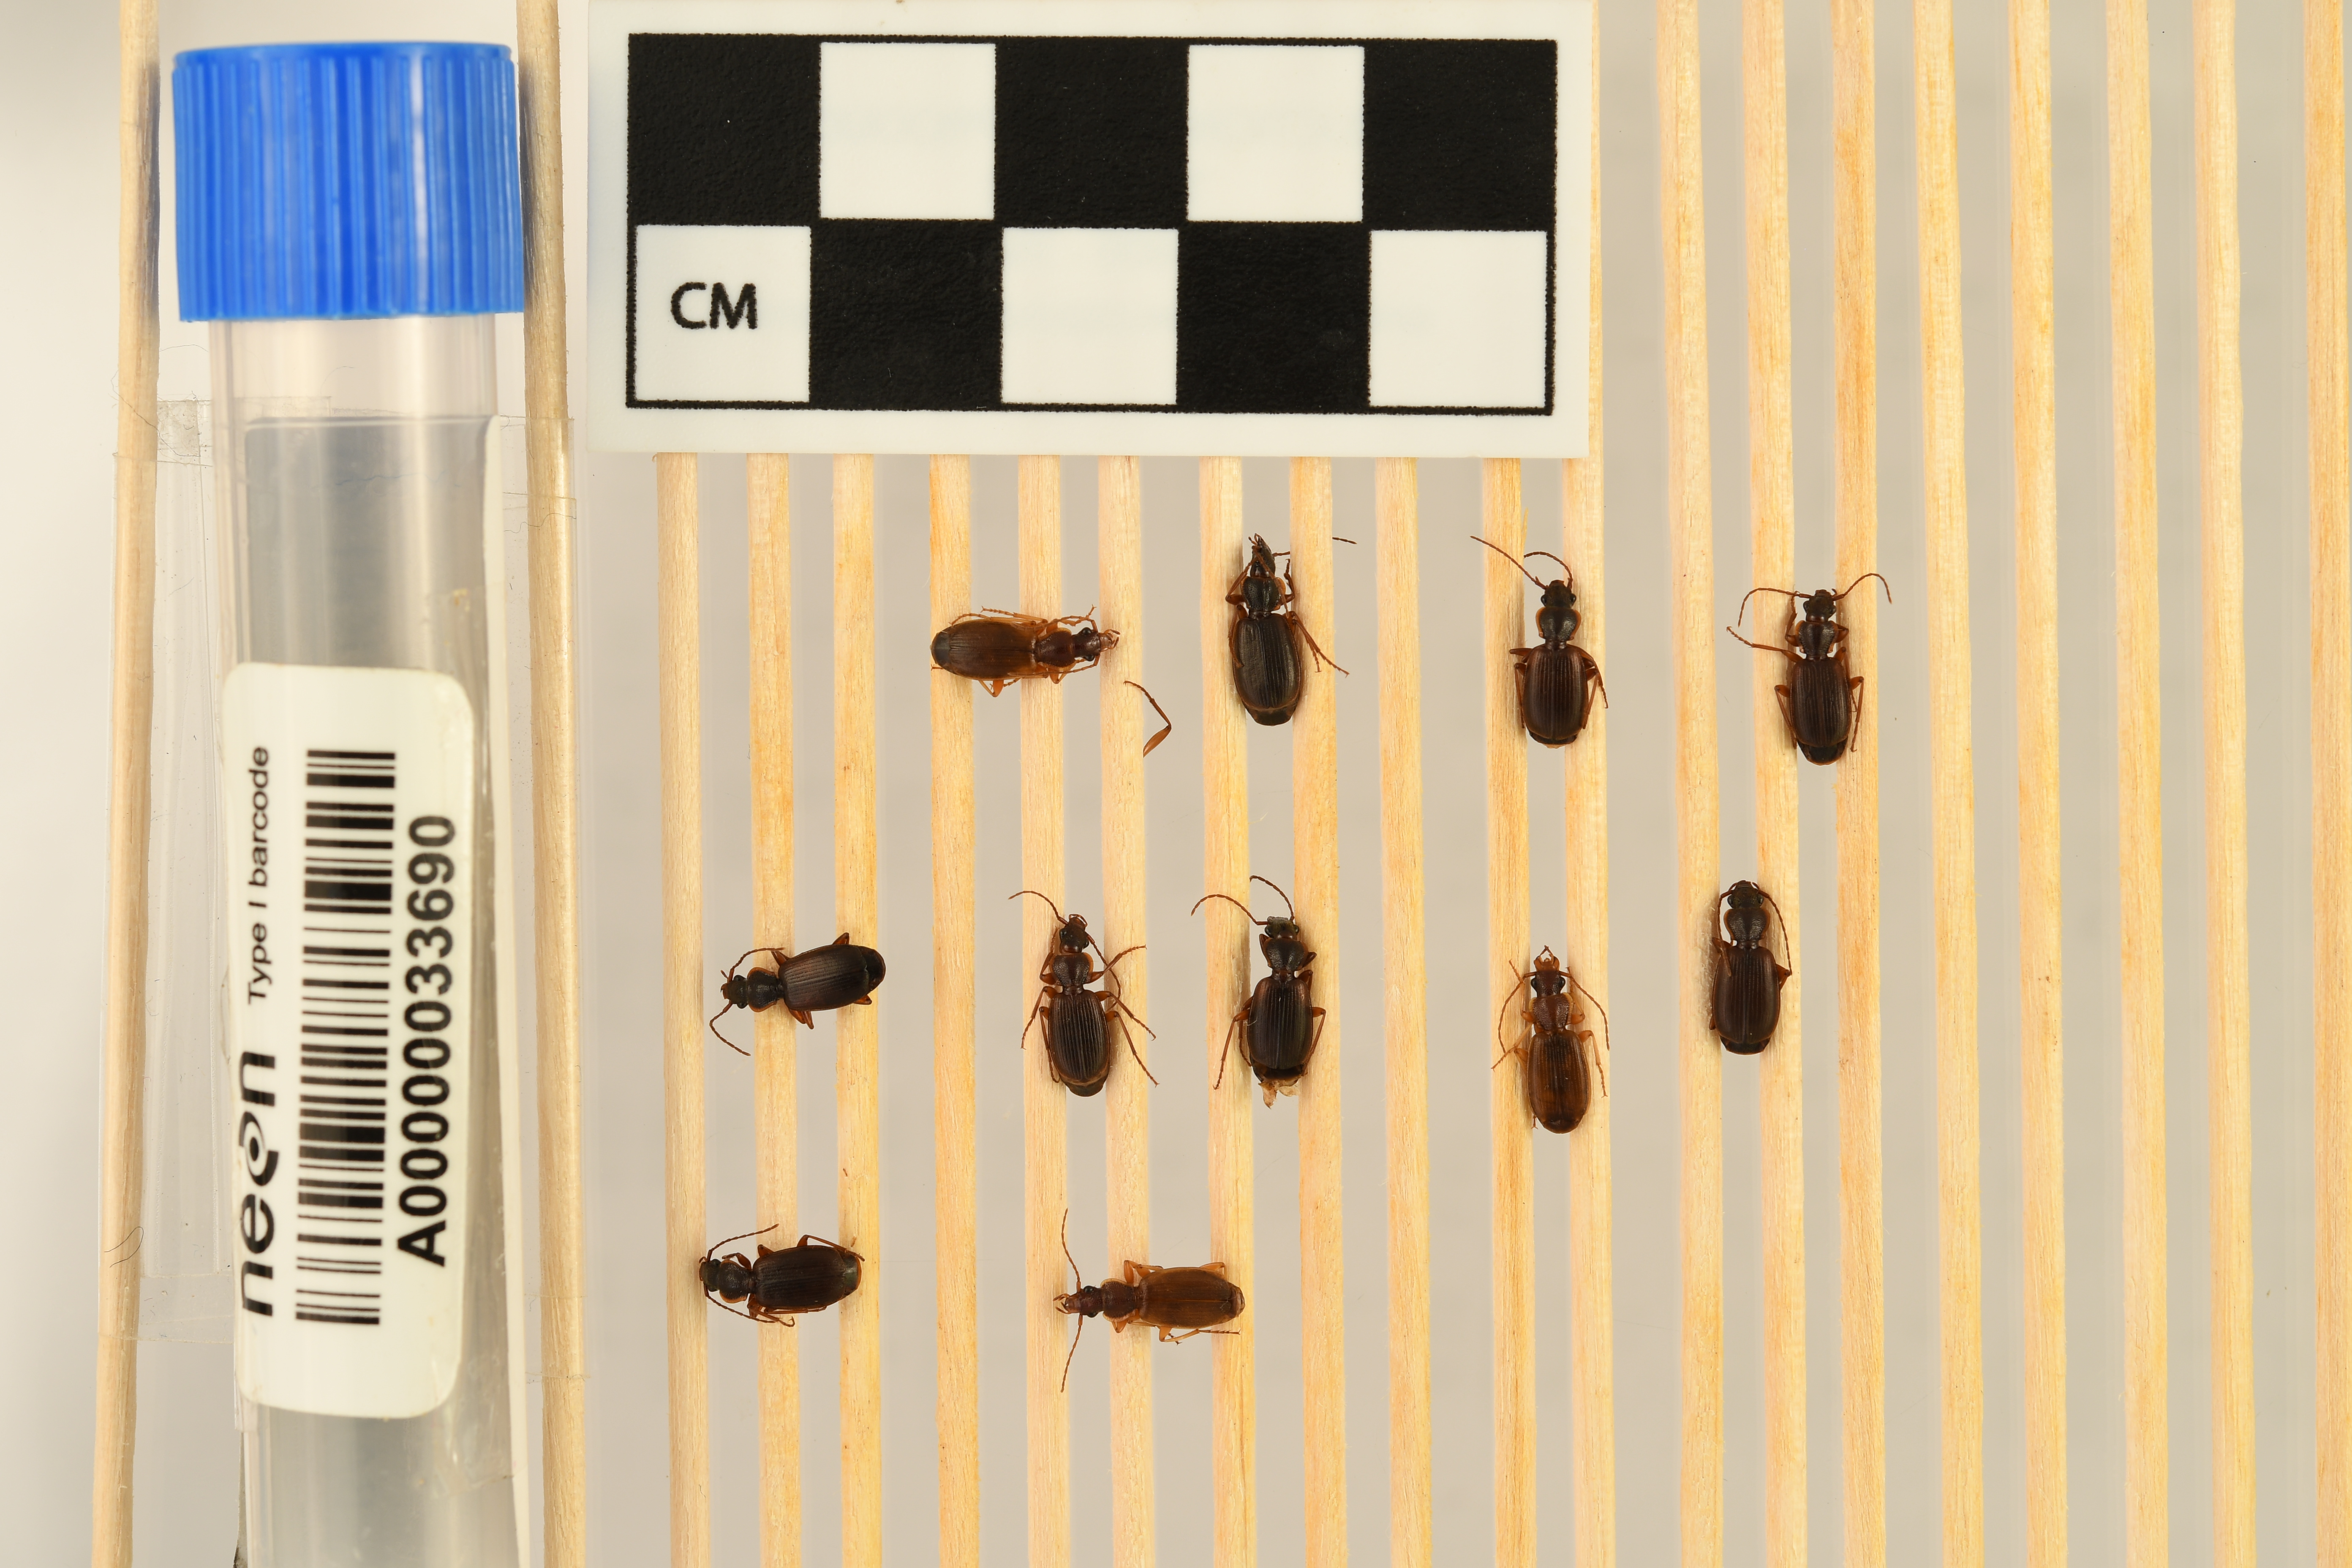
Cymindis cribricollis — Bartlett Experimental Forest NEON, plot BART_068. Beetle 11, ElytraWidth: 0.2207 cm (lying flat: Yes)

Cymindis cribricollis — Bartlett Experimental Forest NEON, plot BART_068. Beetle 11, ElytraLength: 0.4412 cm (lying flat: Yes)